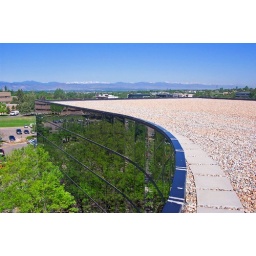
Rock-covered membrane roof of an office building in Greenwood Village, CO. Rocky Mountains on the horizon.